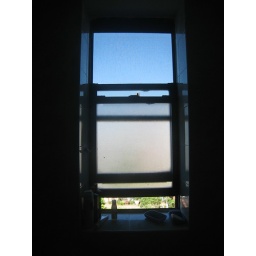
(she came through) the bathroom window by Pirlouiiiit 19062010